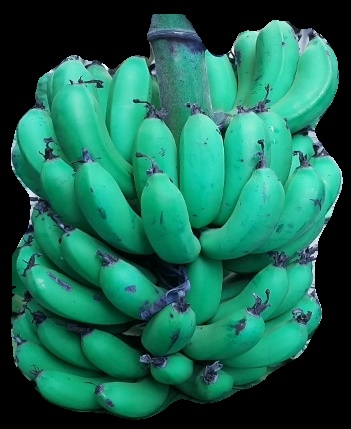
Variety: pachbale
Grade: grade2